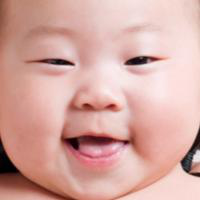
Age group: age 01-10